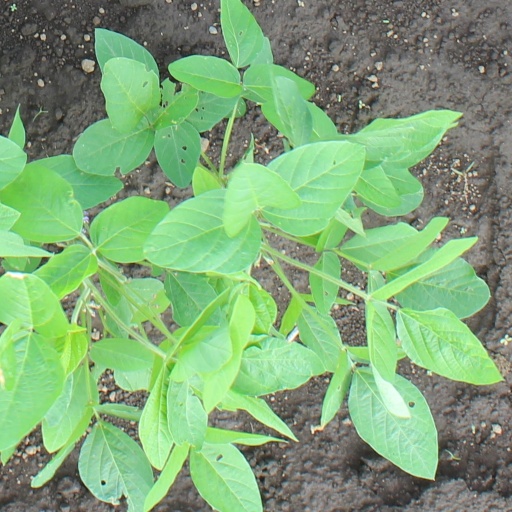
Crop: soybean